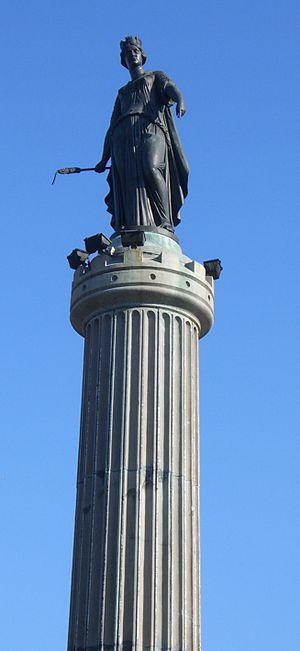
La place du Général-de-Gaulle est un espace public urbain de la commune de Lille dans le département français du Nord en région Hauts-de-France. La place est de type grand-place qui se caractérise par un aspect complètement minéral que l'on retrouve dans de nombreuses villes des anciens Pays-Bas. Il s'agit de la place historique et principale de la ville.